Snag (ecology)

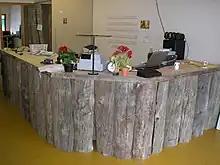
"Kelo wood" ("dead wood") used in Finland in the manufacture of rustic furniture products.

Snag forests, or complex early seral forests, are ecosystems that occupy potentially forested sites after a stand-replacement disturbance and before re-establishment of a closed-forest canopy. They are generated by natural disturbances such as wildfire or insect outbreaks that reset ecological succession processes and follow a pathway that is influenced by biological legacies (e.g., large live trees and snags downed logs, seed banks, resprout tissue, fungi, and other live and dead biomass) that were not removed during the initial disturbance.